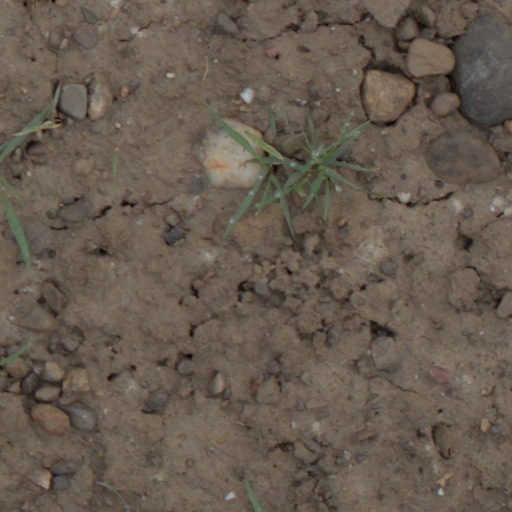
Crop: wheat